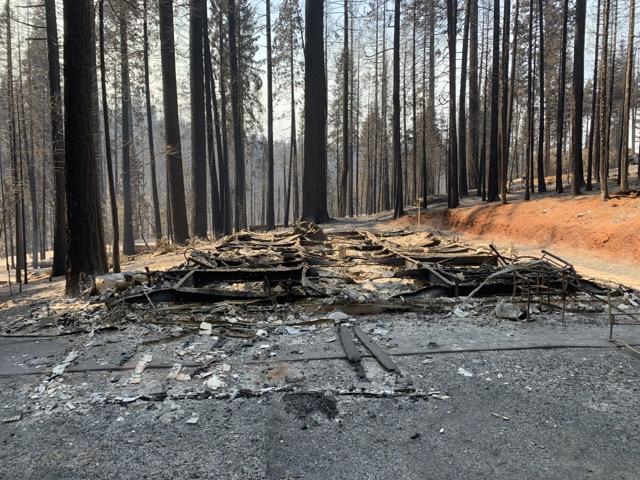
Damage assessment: destroyed